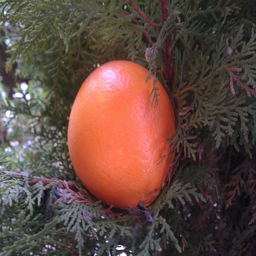
an orange placed on a fir tree branch
The orange is sitting in the middle of the branch.
a orange sitting on a pine tree
An orange sits in a tree thick with leaves.
An orange is shown on a piece of green foliage.